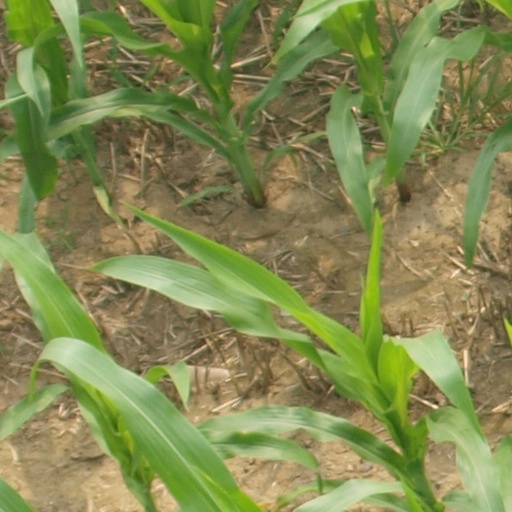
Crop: maize; corn